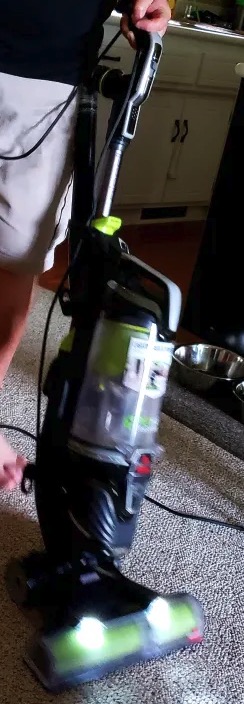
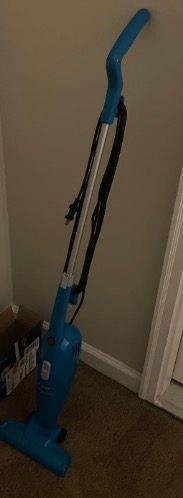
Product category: items_vacuum
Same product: no